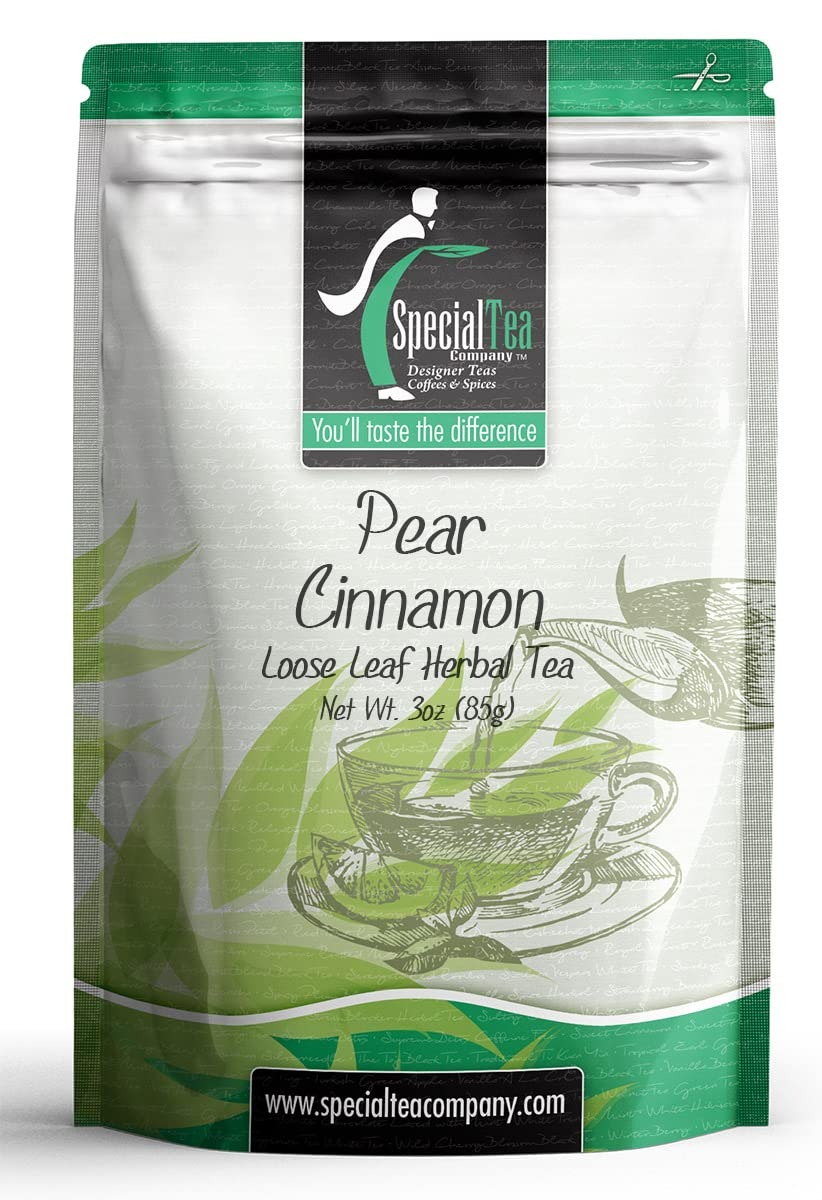
Item Name: Special Tea Pear Cinnamon Herbal Tea, Loose Leaf, 3 Ounce
Bullet Point 1: HERBAL TEA: An herbal tea, tisane, or fruit tea is an herbal infusion not made from the leaves of the tea bush. Tisanes can be made with fresh or dried flowers, leaves, seeds, fruits, barks, grasses or roots.
Bullet Point 2: FLAVOR: Herbal teas are made from various plants, which means herbal teas can come in a wide range of tastes and flavors and make a tempting alternative to sugary soda or water.
Bullet Point 3: CAFFEINE LEVEL: Herbal teas such as, chamomile, ginger and peppermint contain no caffeine at all. This is because these types of teas are not made from the camellia sinensis plant as most teas. However, there are a few herbal teas that contain caffeine, such as yerba mate, guayusa, and yaupon.
Bullet Point 4: REAL LOOSELEAF TEA: Loose leaf tea is a healthier purer way to drink tea. Our 1 oz. sample brews about 10 cups of tea.
Bullet Point 5: REAL LOOSELEAF TEA IN BAGS: Loose leaf tea is a healthier purer way to drink tea, we gently breakup our loose leaf teas for use in eco-friendly tea bags to help retain full flavor.
Bullet Point 6: PREMIUM LOOSELEAF TEA: Premium tea leaves have all their essential oils intact, so the flavor, quality and health benefits are maintained. Individually hand packed in the USA in a resealable pouch to retain freshness.
Product Description: <p>This heavenly, fruity, spicy, sweet composition is made up of numerous single components and flavors. The balanced flavor comes from fresh, ripe, soft pears and a sweet cinnamon nuance. A dash of soft cream gives the final polish. Cinnamon does not necessarily mean Christmas! Accept this attractive fruit tea blend as a compensation for a missed dessert, you will love it.</p> <p>Loose Leaf Brewing Instructions: Heat water to 203-212F, do not boil. Use 1 one heaping teaspoon per cup. Pour prepared water over the tea and steep for 10-12 minutes.</p> <p>Ingredients: Apple, Hibiscus Blossoms, Rose Hip, Pineapple (Pineapple, Sugar), Cinnamon Pieces, Natural Flavoring, Sunflower Blossoms.</p>
Value: 3.0
Unit: Ounce

Price: 12.105